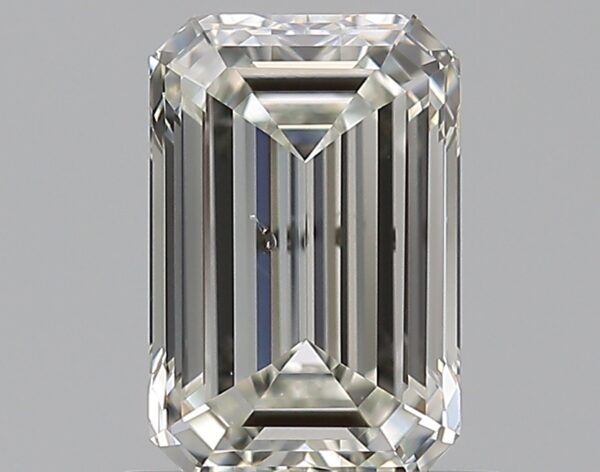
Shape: emerald
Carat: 0.75
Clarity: SI1
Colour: I
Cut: EX
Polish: VG
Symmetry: VG
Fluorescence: N
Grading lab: GIA
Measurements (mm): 6.31 x 4.18 x 2.8